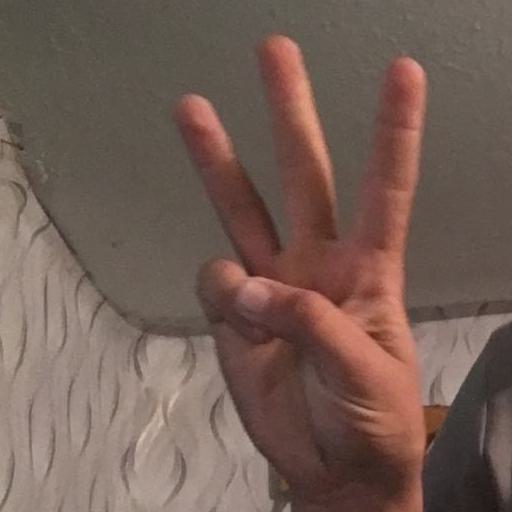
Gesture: three